COVID-19 pandemic in North Carolina

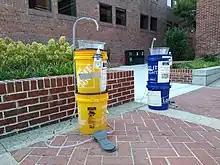
A public handwashing station in Chapel Hill

On April 9, Governor Cooper issued a new executive order that restricted the number of customers inside grocery and retail stores, increased hygiene requirements of food service, and implemented stricter guidelines for long-term care facilities. There have been outbreaks of COVID-19 at several such facilities across the state.